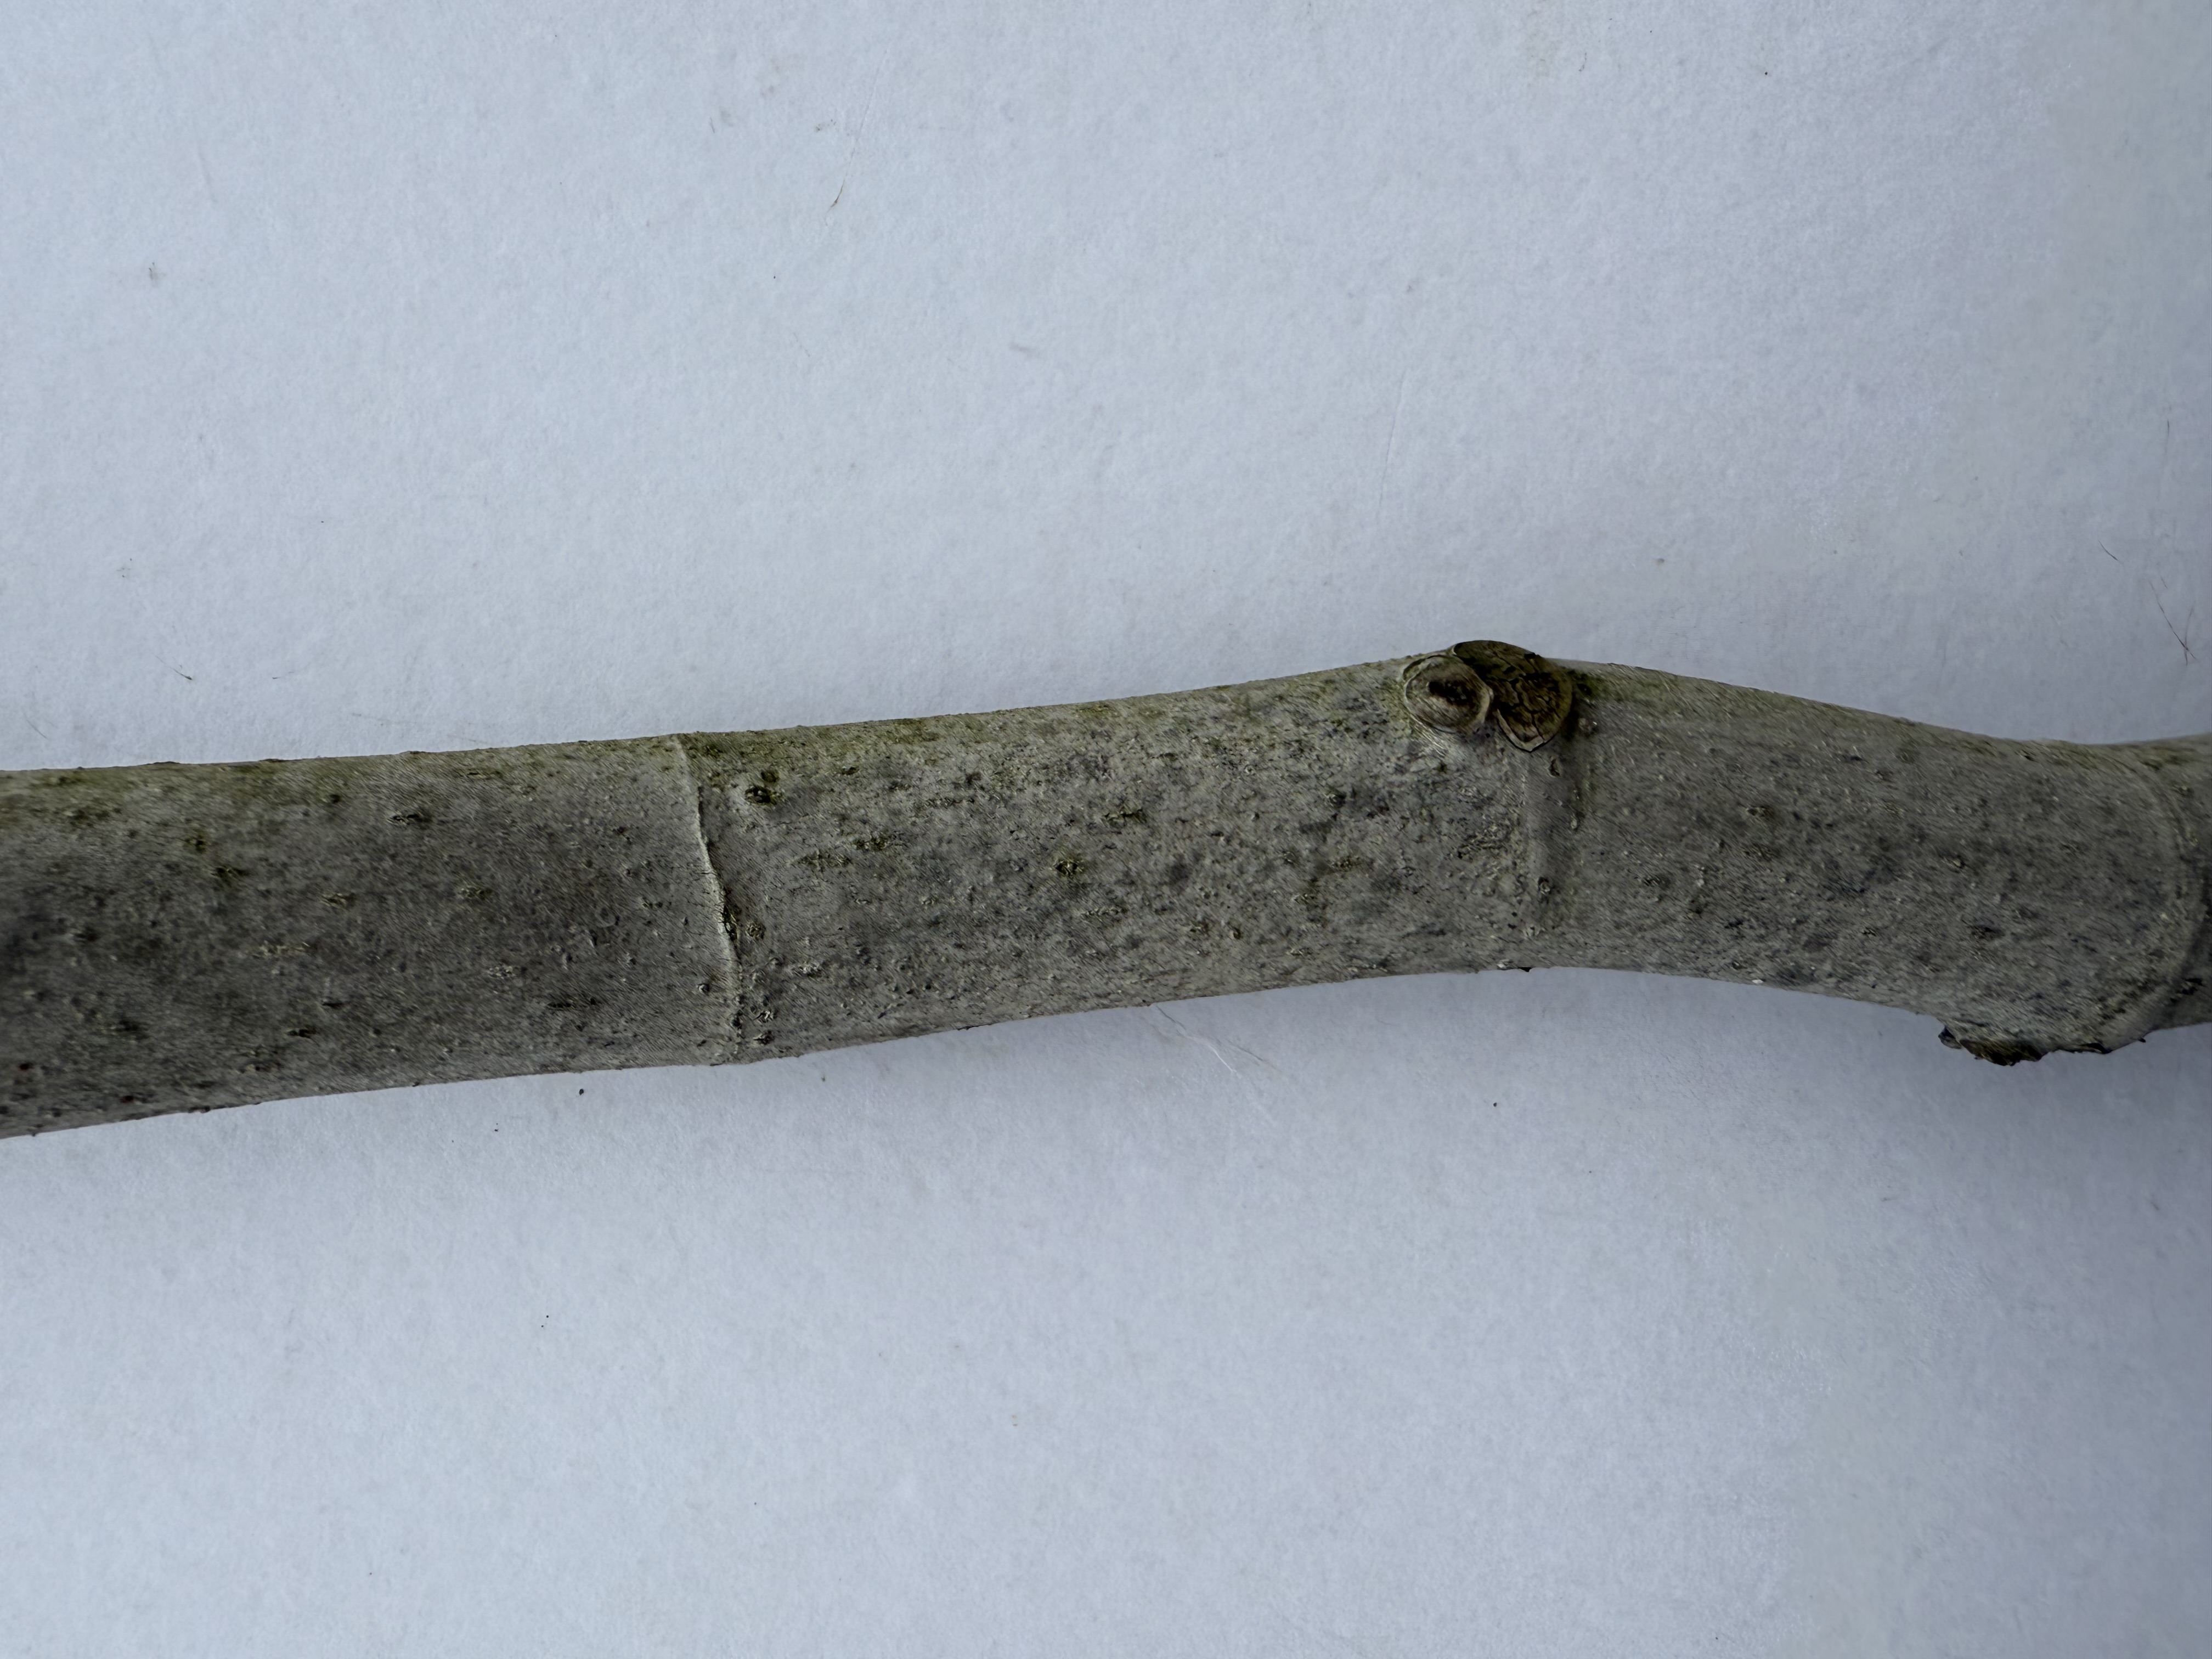
Variety: Black Fig